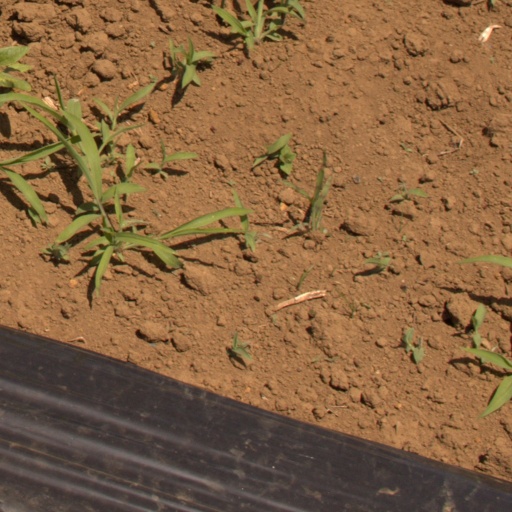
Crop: Jerusalem artichoke